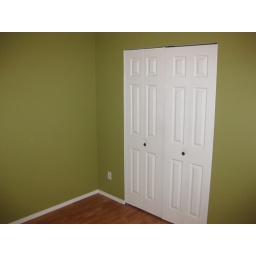
3 bedroom home in Vernon BC Mission Hill neighbourhood